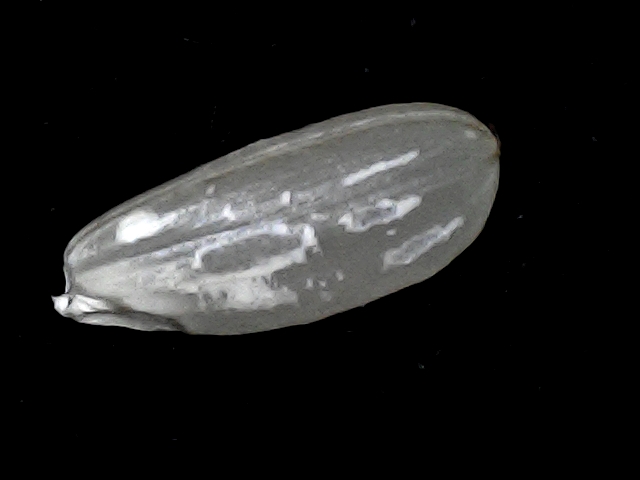
Rice variety: BD51